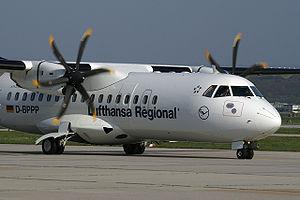
L'entreprise Avions de transport régional, abrégée en ATR, est un groupement d'intérêt économique franco-italien fondé en 1982 spécialisé dans la construction aéronautique d'avions turbopropulseurs pouvant transporter de 48 à 78 personnes.
Lufthansa Regional est la marque ombrelle de Lufthansa pour ses activités de transport régional.